Podkraj, Ig

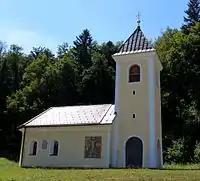
Saint John the Baptist Church

The local church is a chapel of ease dedicated to John the Baptist. It stands in the hamlet of Šent Janž and dates from the late Middle Ages and was remodeled in the Baroque style in the 17th century. The interior furnishings are Baroque.